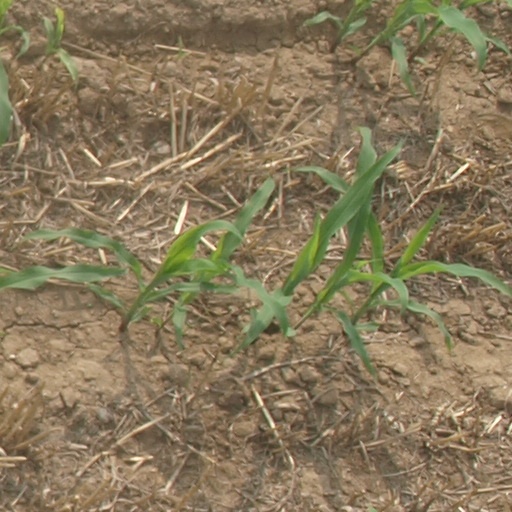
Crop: maize; corn